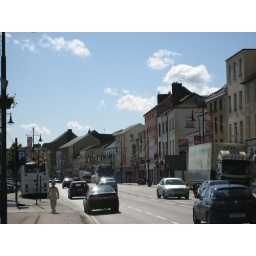
This is looking down the main road by the river - The Merchants Quay. Nice buildings on the street.